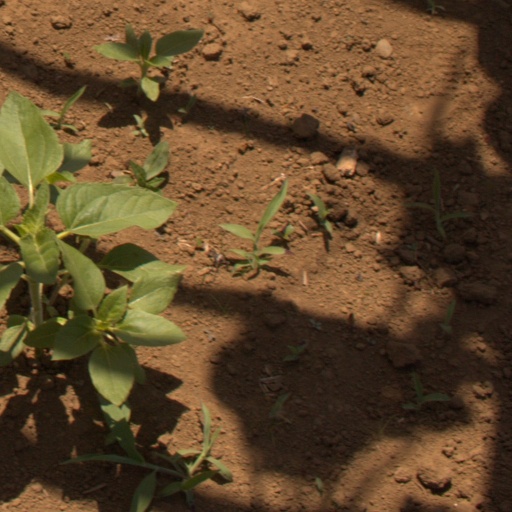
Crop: Jerusalem artichoke